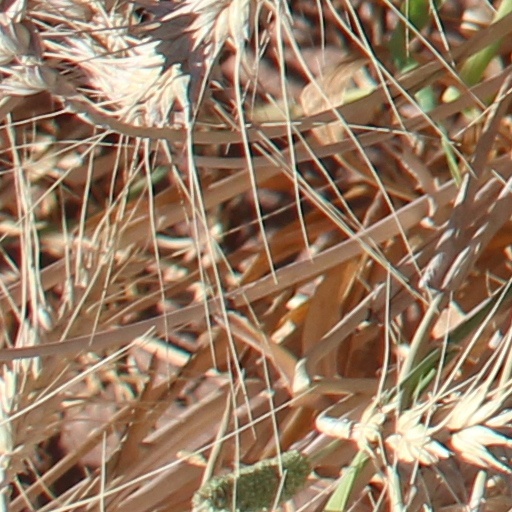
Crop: wheat